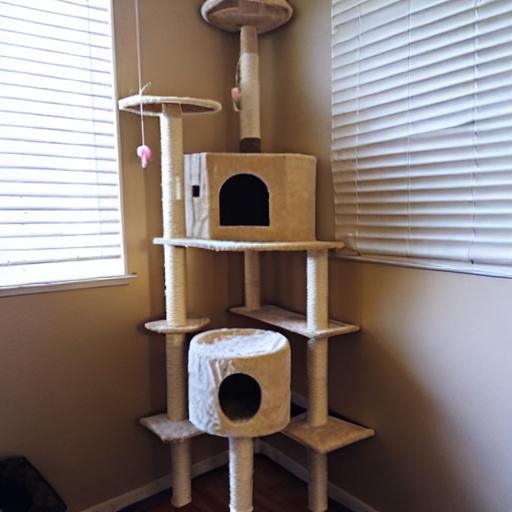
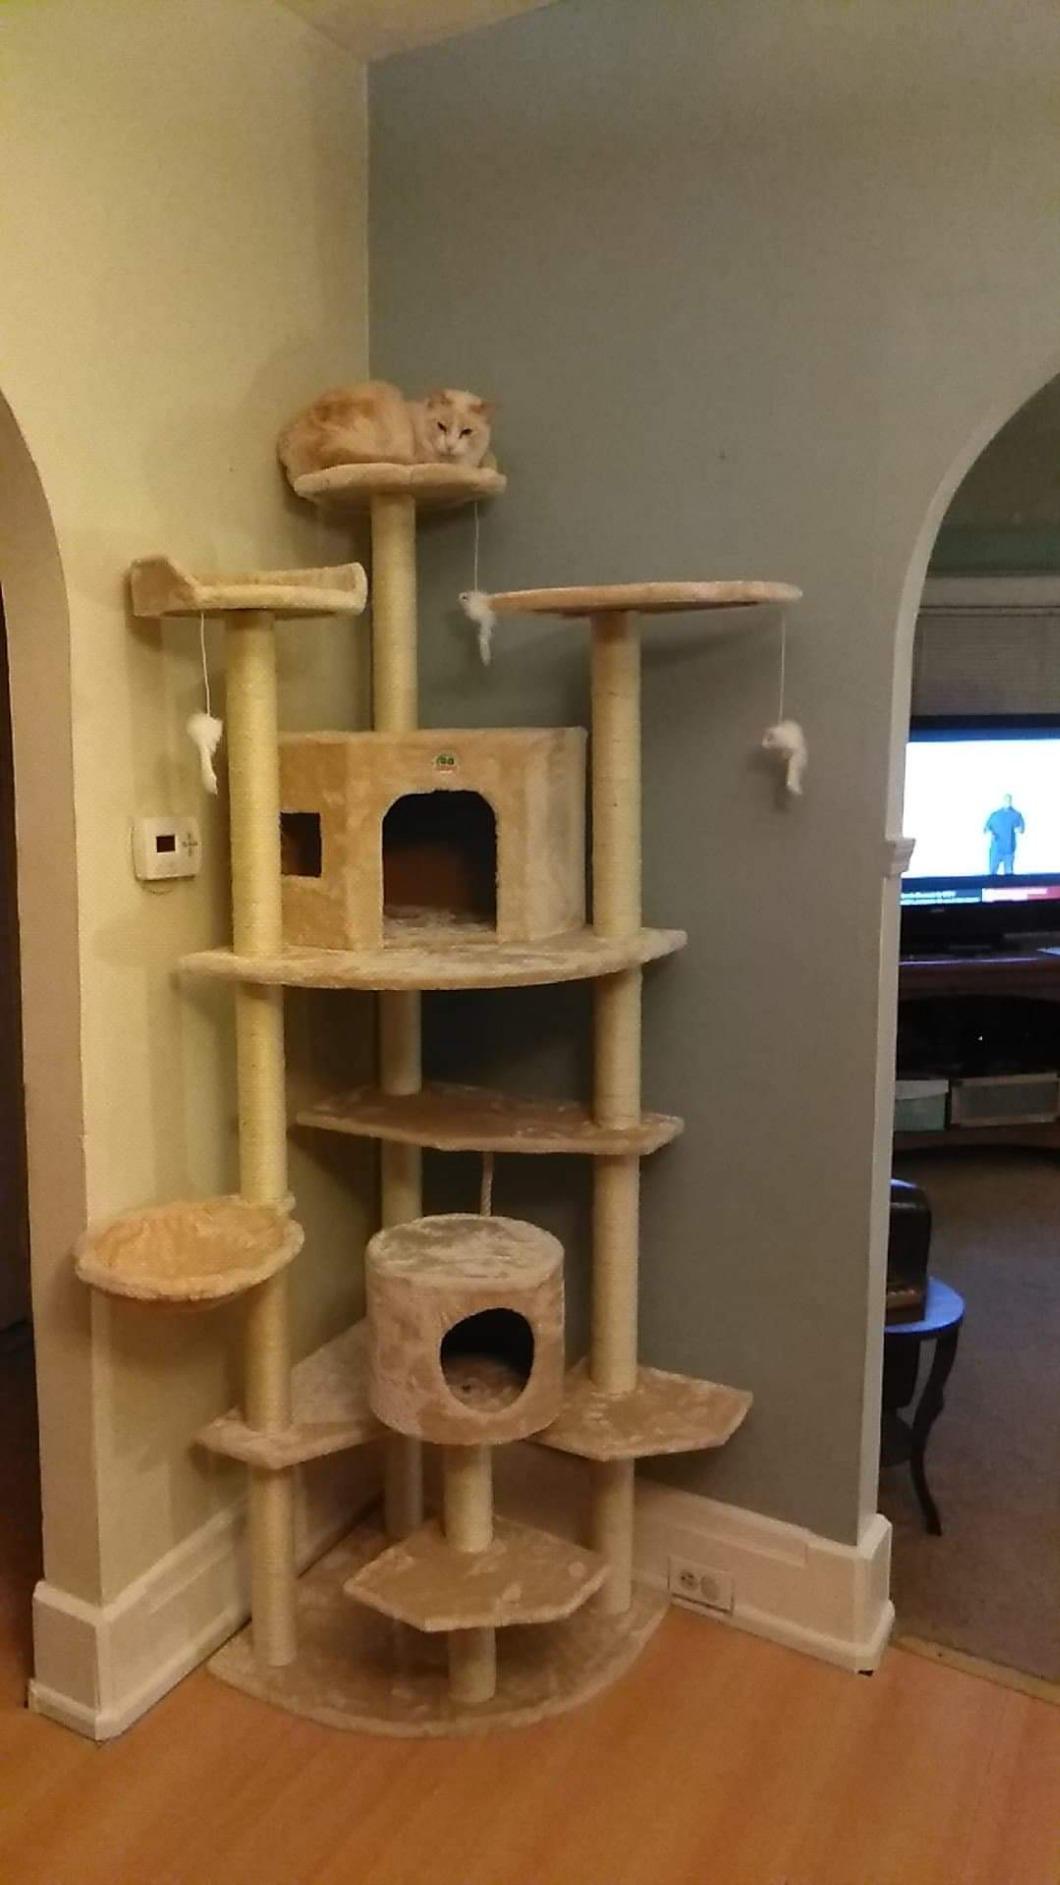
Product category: items_cat tree
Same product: no